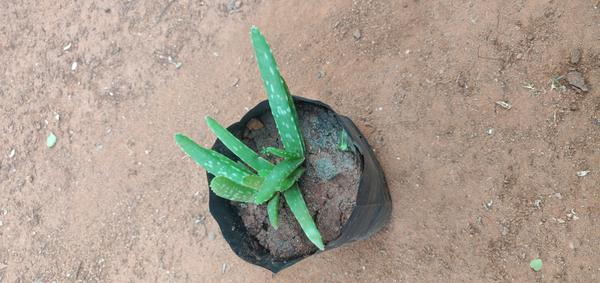
Plant: Aloevera